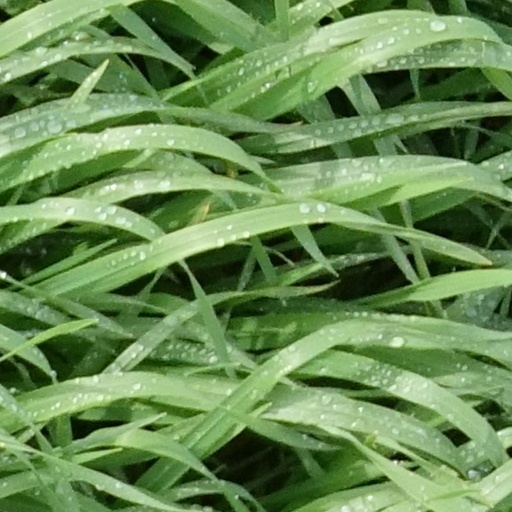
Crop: wheat